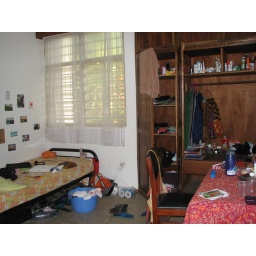
my room. notice the new dresses hanging in the closet, my blue laundry bucket, and supply of toilet paper...